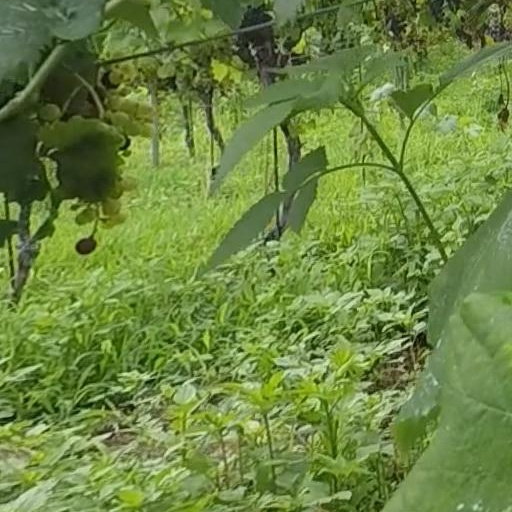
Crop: grape